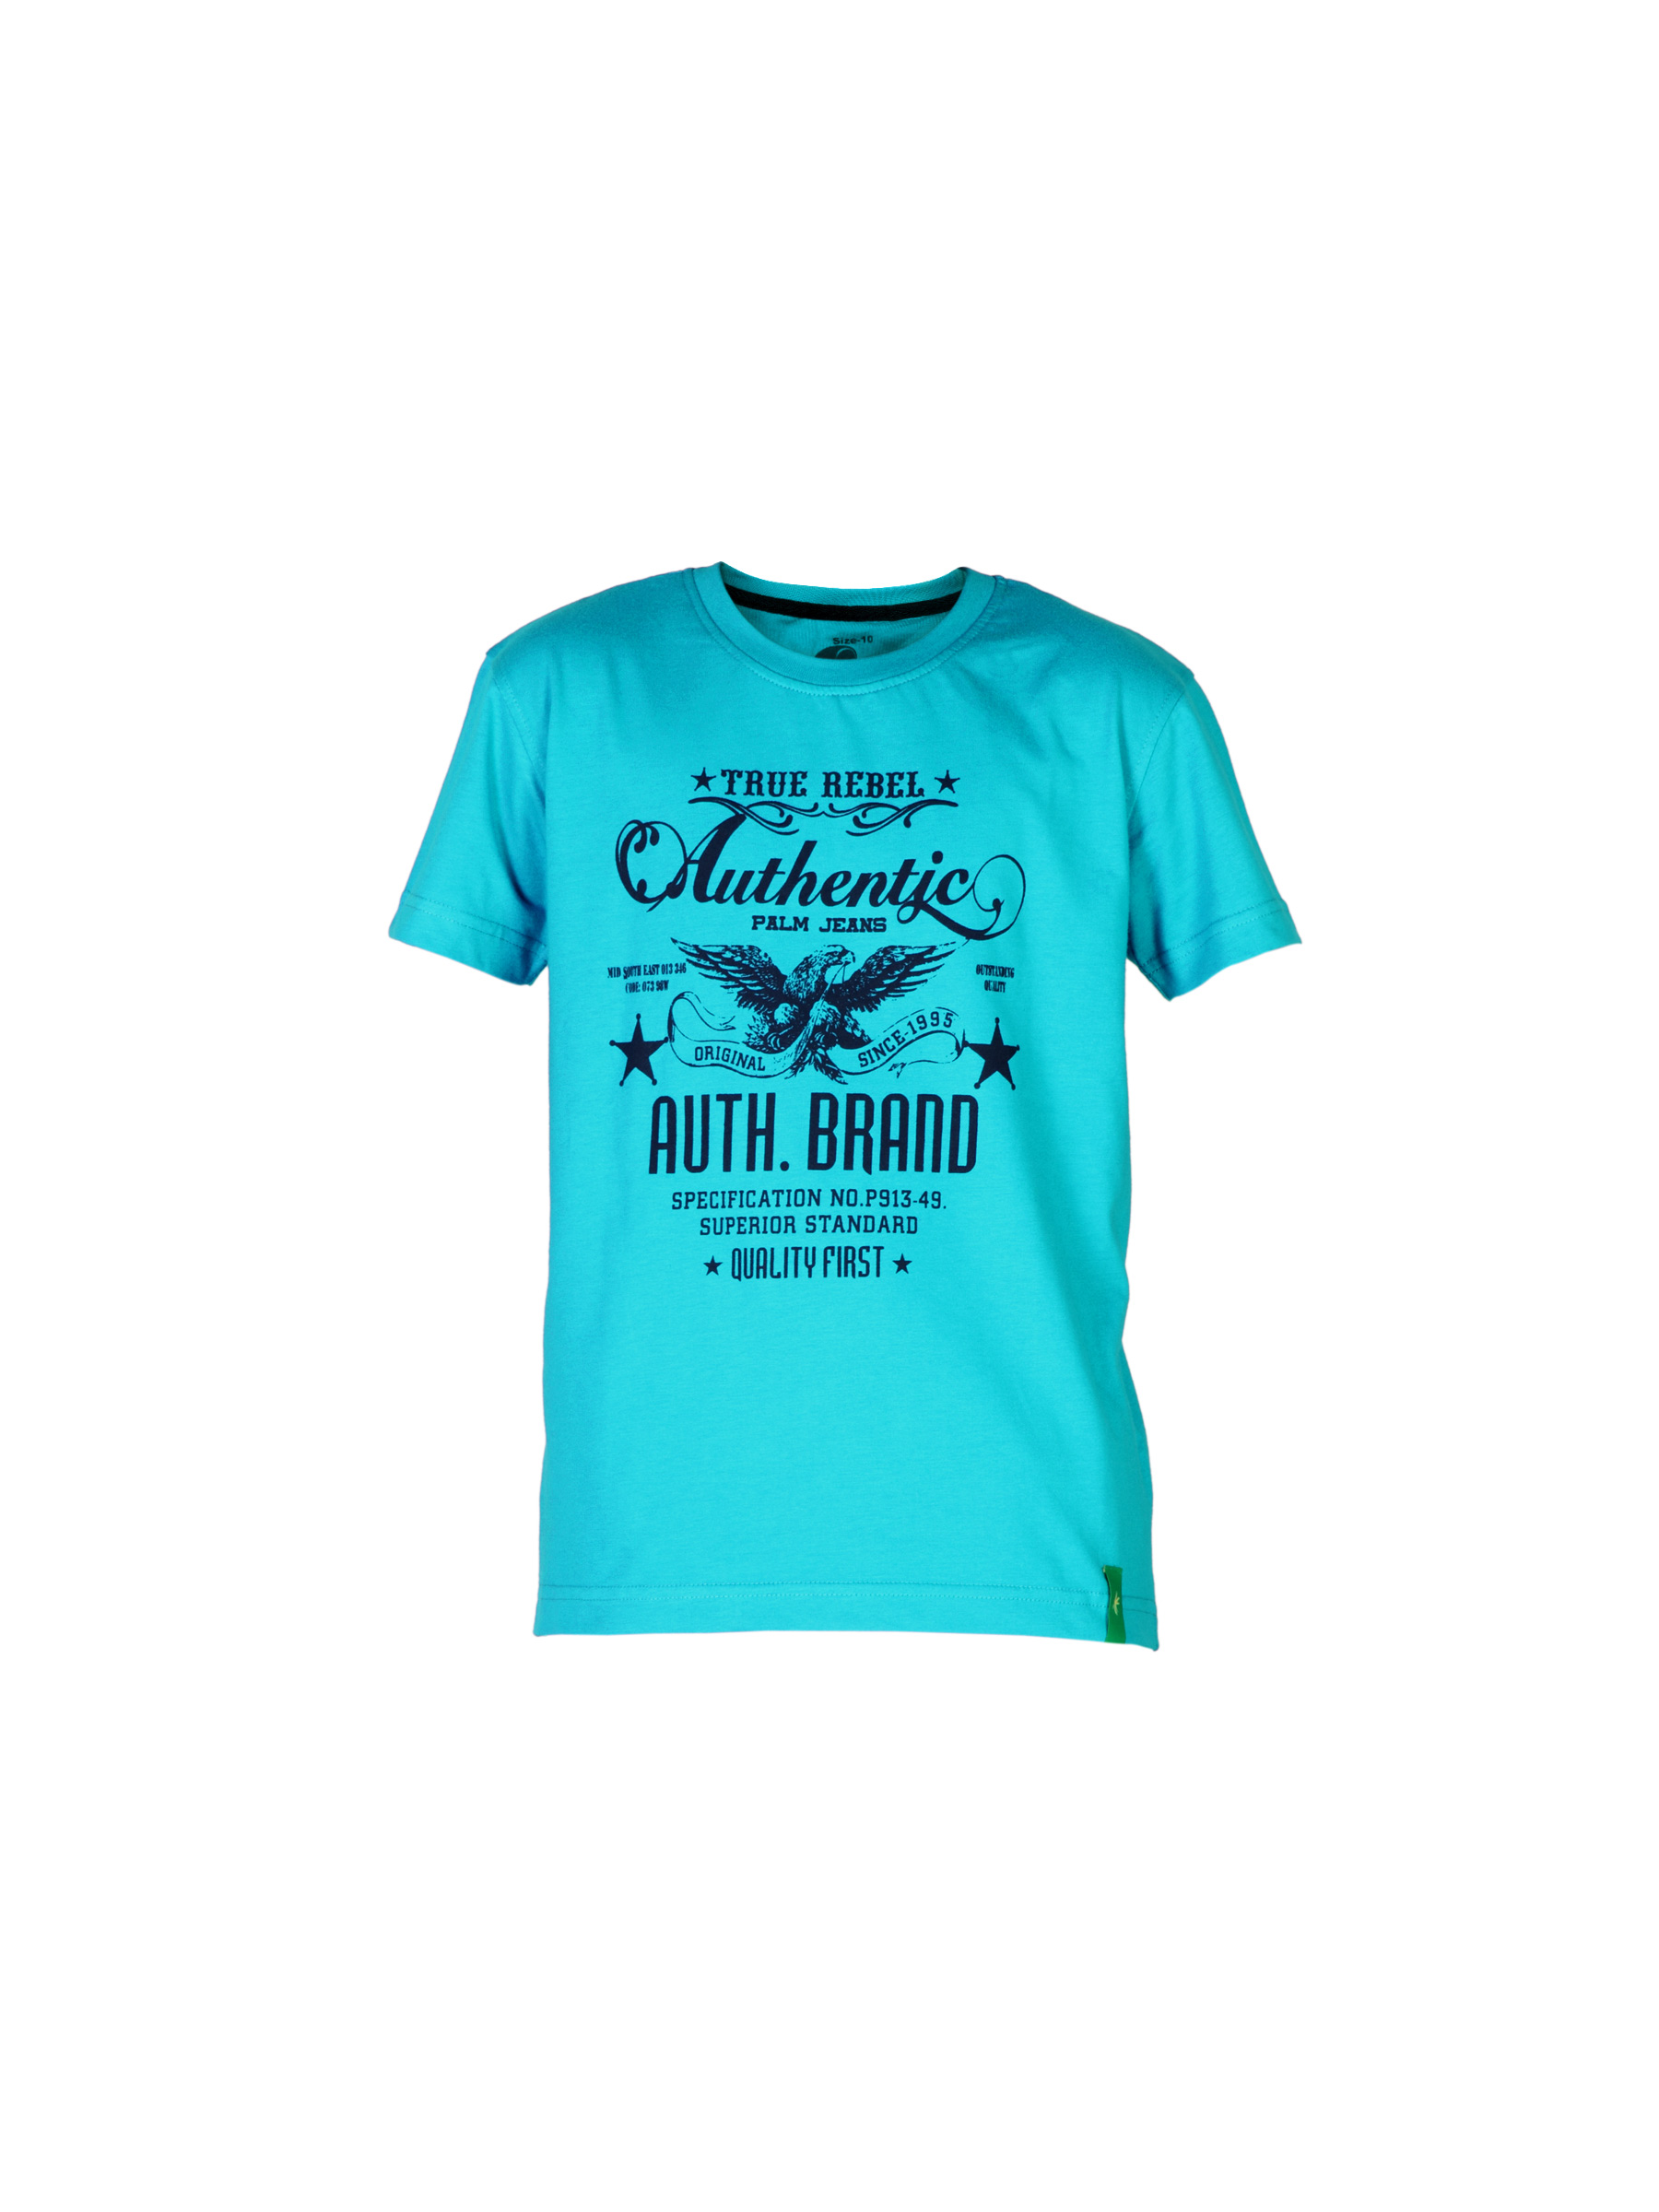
Gini and Jony Boys Core Blue T-shirt
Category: Apparel / Topwear / Tshirts
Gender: Boys
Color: Blue
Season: Summer 2012
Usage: Casual